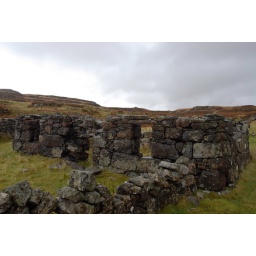
The houses and Glac Gugairidh are still very well defined with their walls standing in main to their full height.